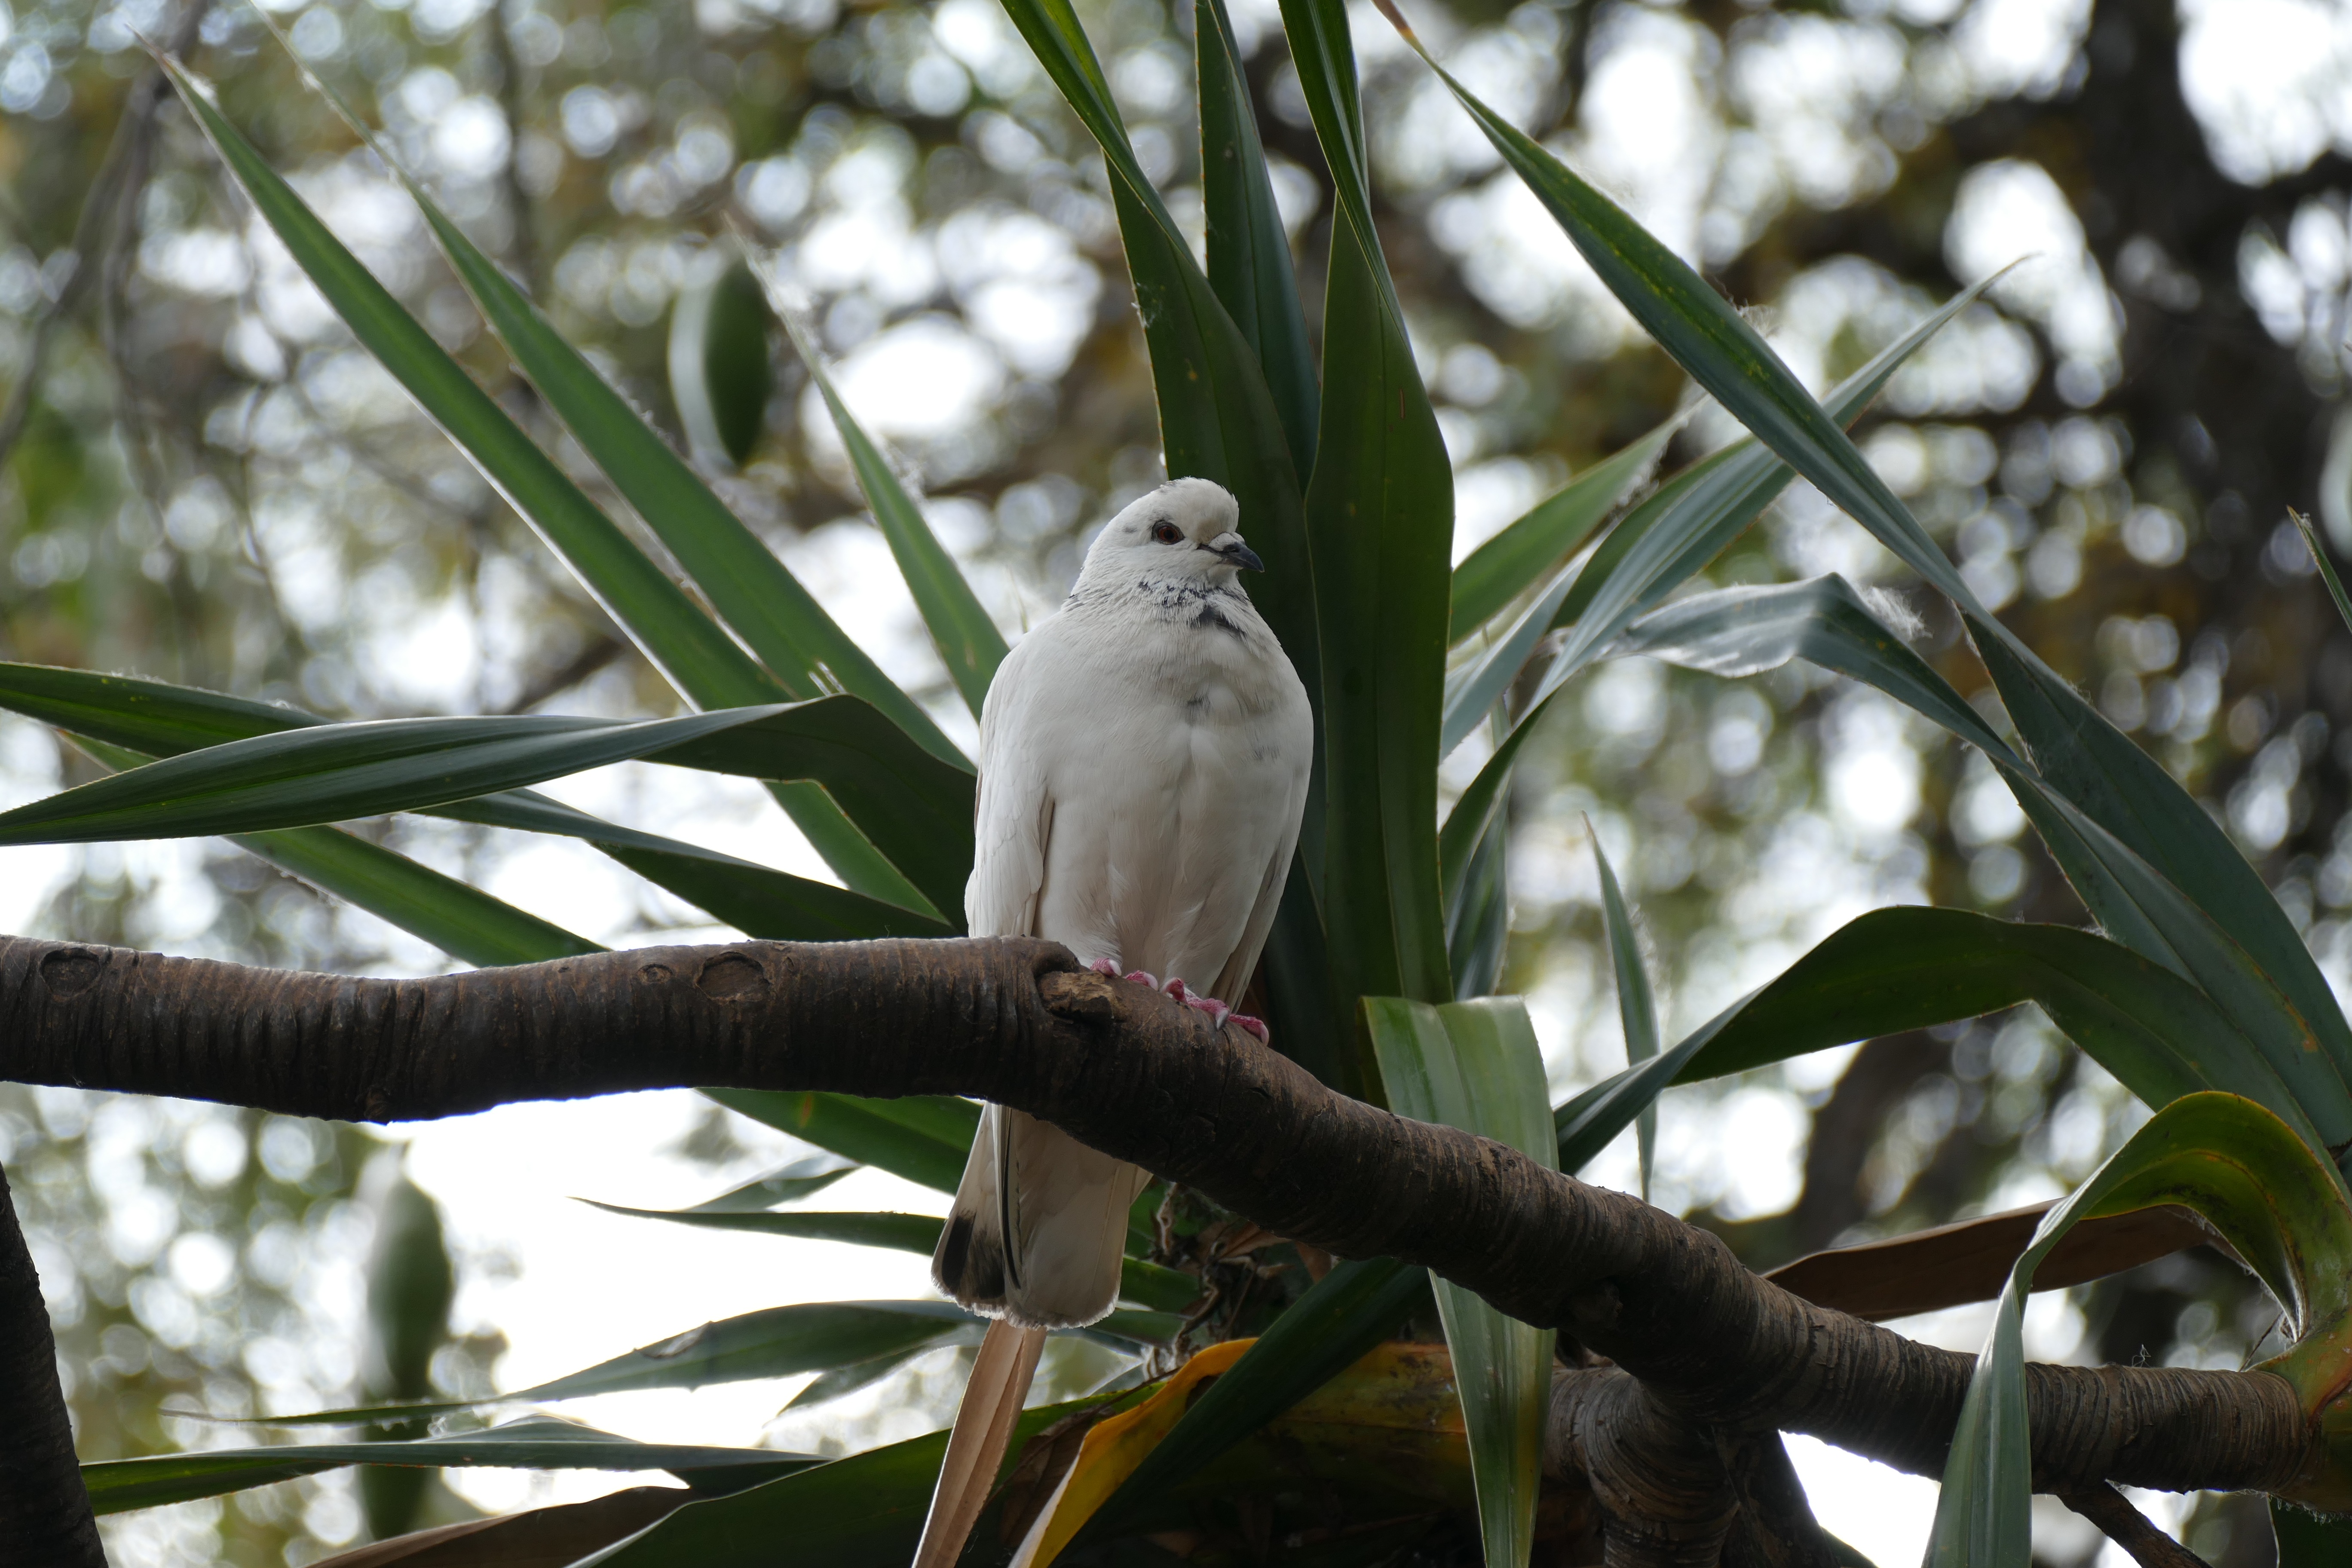
branch, bird, white, wildlife, beak, palm, fauna, dove, vertebrate, parrot, parakeet, perching bird, common pet parakeet